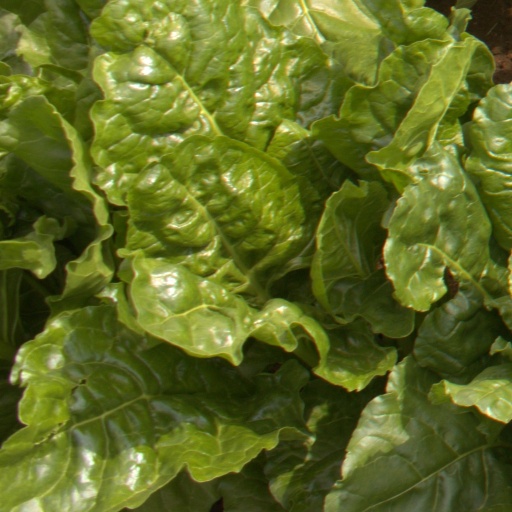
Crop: sugar beet